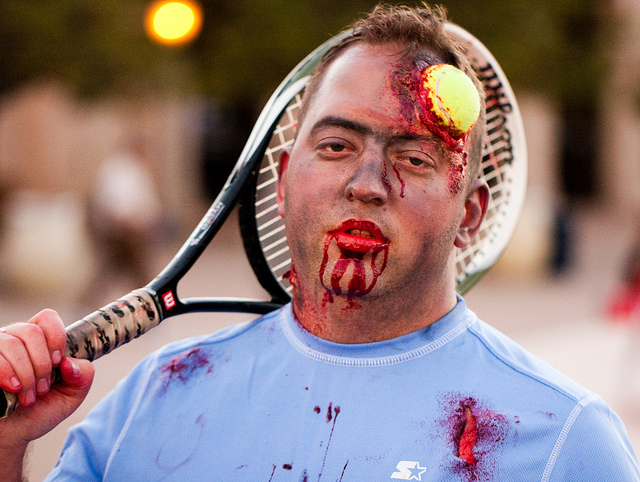
tennis có thể là một trò chơi đầy rủi ro và nguy hiểm